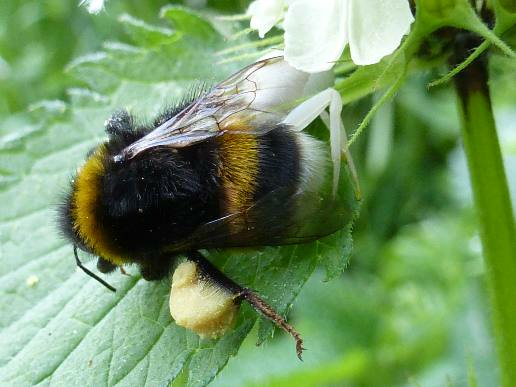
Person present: No